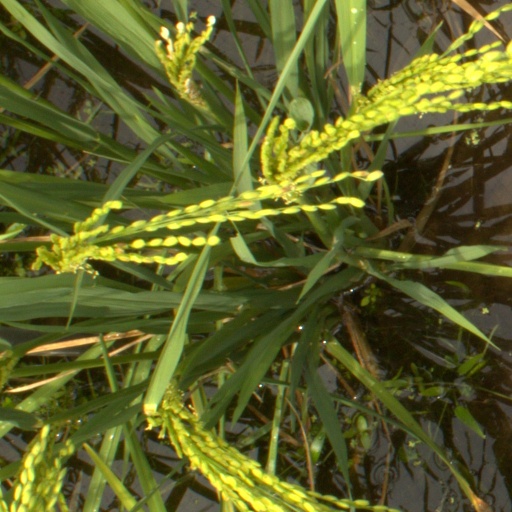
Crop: rice